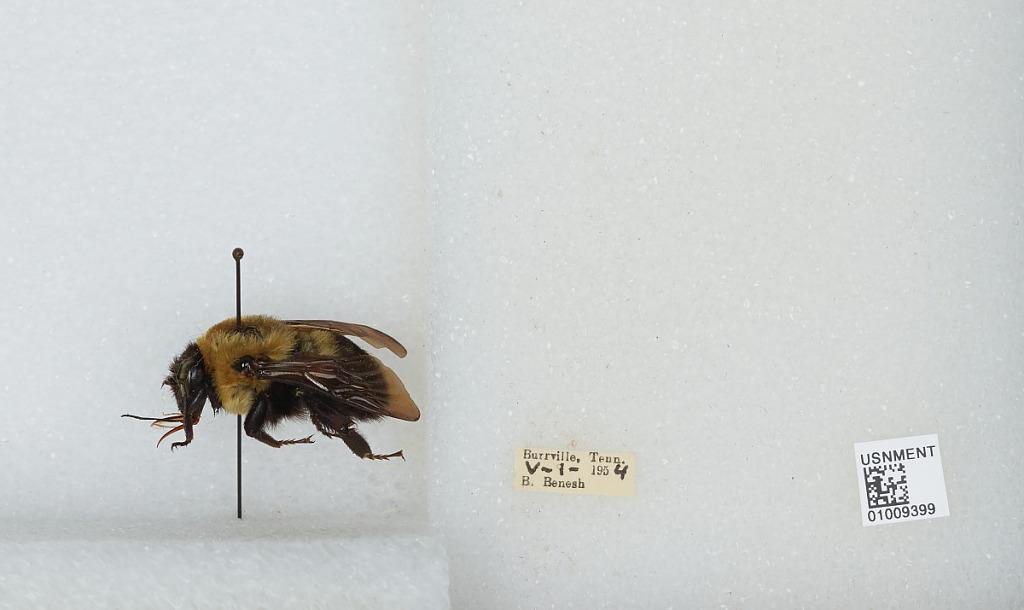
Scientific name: Bombus (Separatobombus) griseocollis (De Geer)
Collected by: B. Benesh
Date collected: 1954-5-1
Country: United States
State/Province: Tennessee
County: Morgan
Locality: Burrville
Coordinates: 36.2944, -84.7519